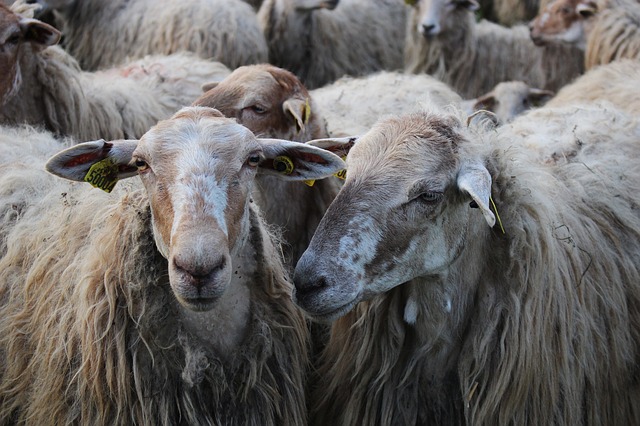
Label: pecora